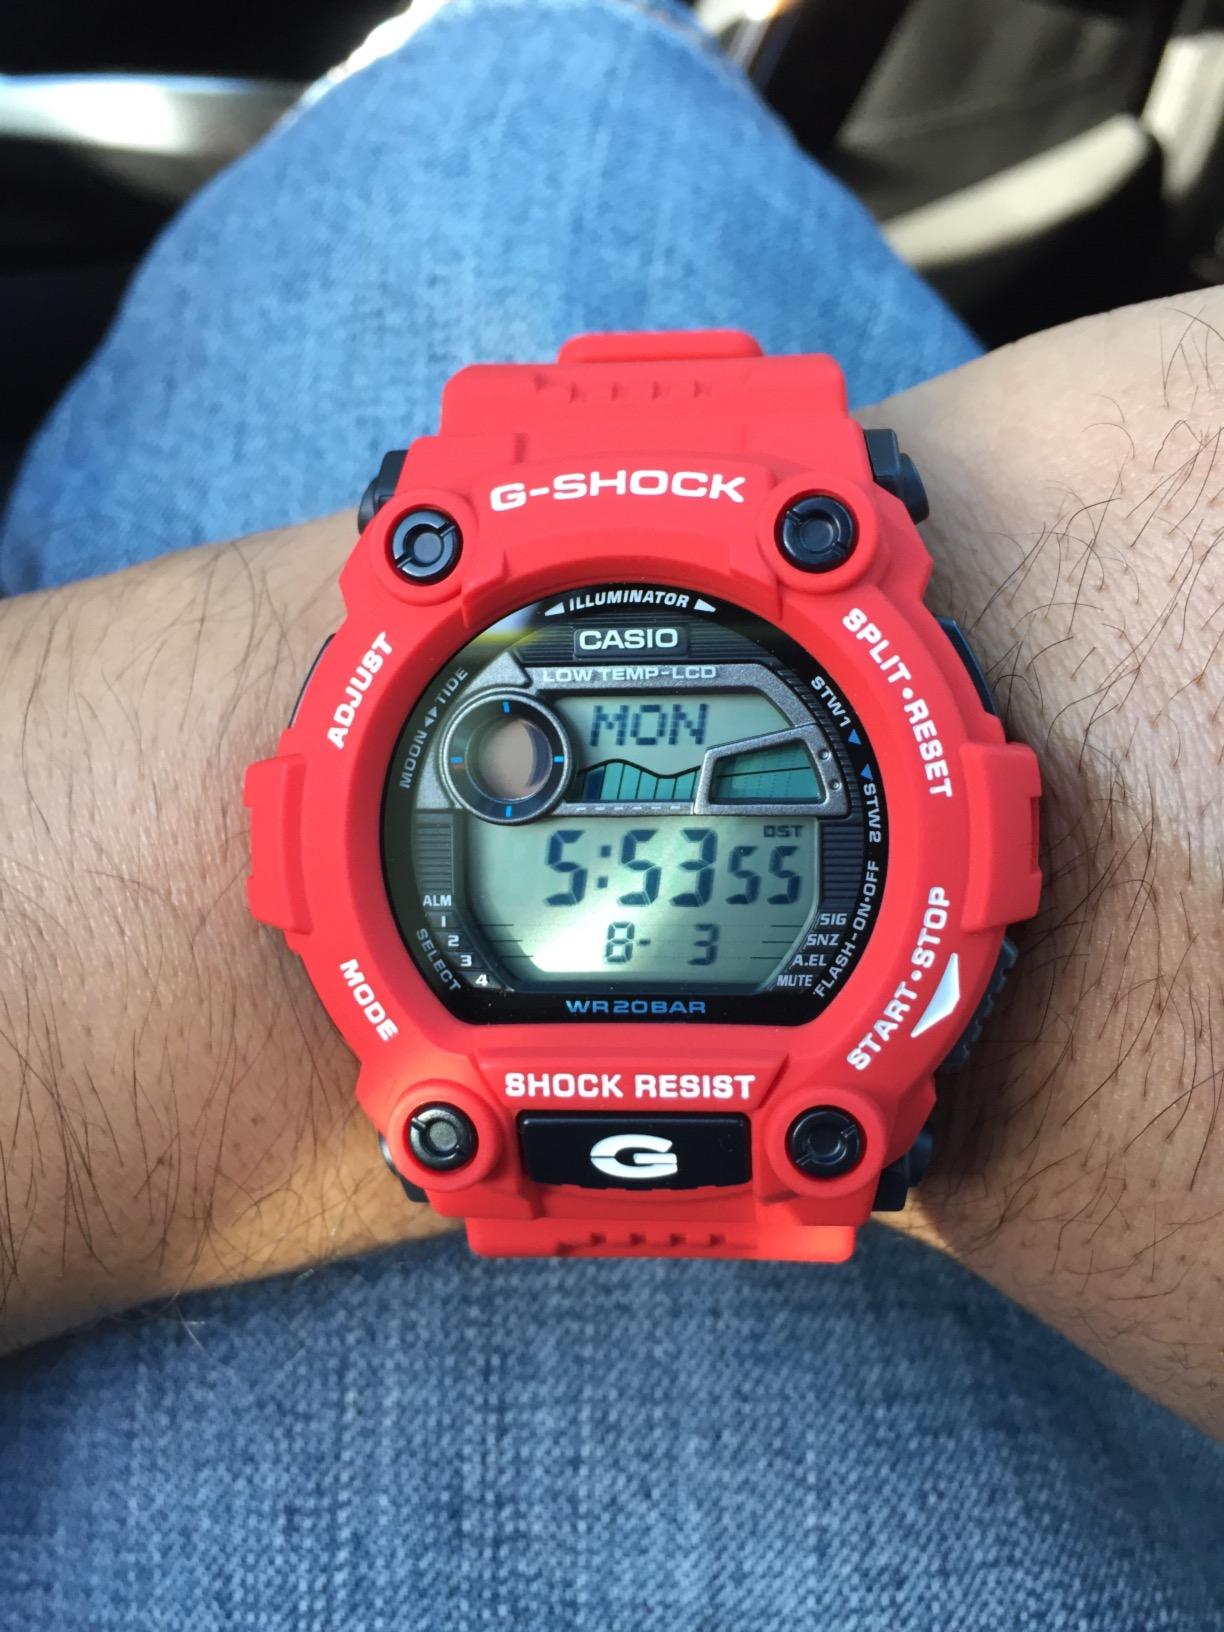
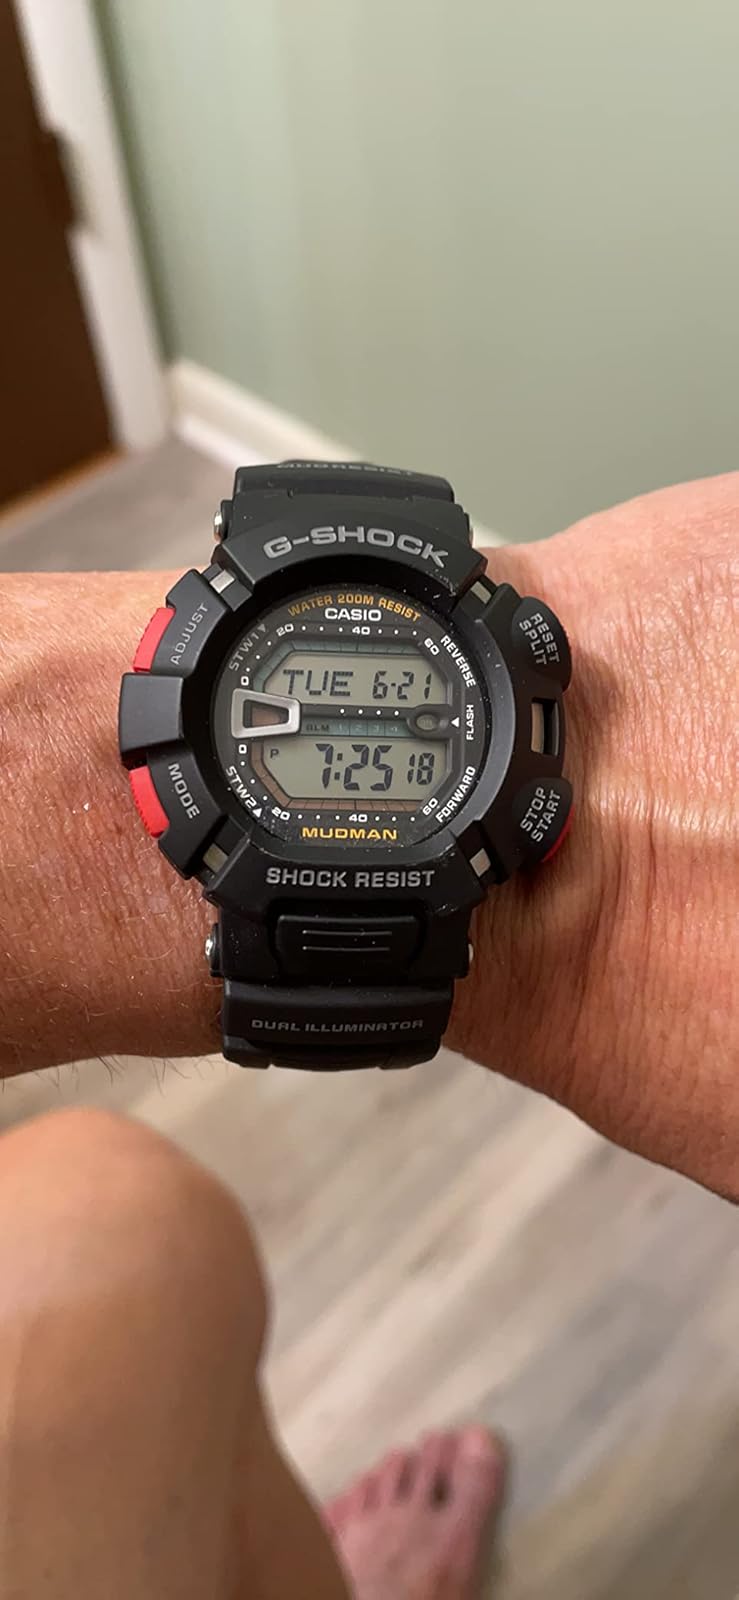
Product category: accessories_watch
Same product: no